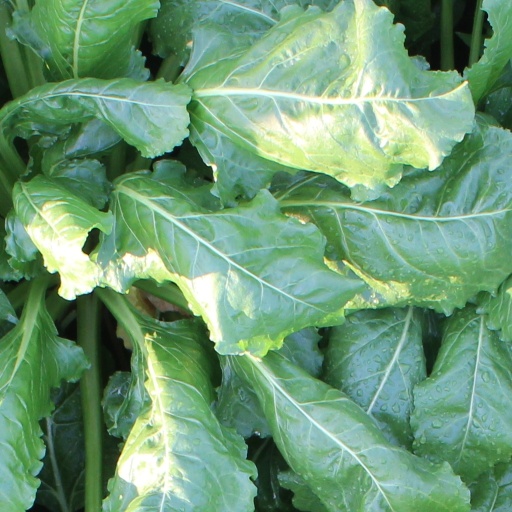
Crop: sugar beet